Banda Arc

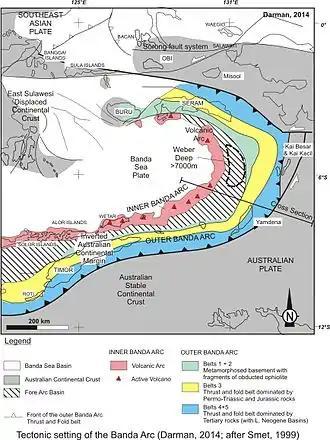
Banda Arc tectonic map

The Banda Arc (main arc, Inner, and Outer) is a dual chain of islands in eastern Indonesia that is around 2,300 km long. It is the result of the collision of a continent and an intra-oceanic island arc.